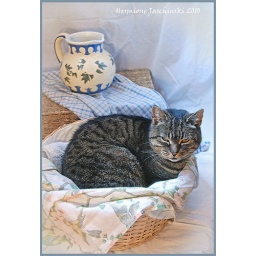
kitty in a basket